Michel Desmurget

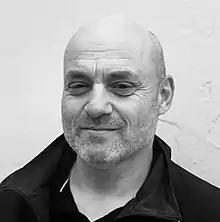
Michel Desmurget

Michel Desmurget is a French researcher and writer specializing in cognitive neuroscience.